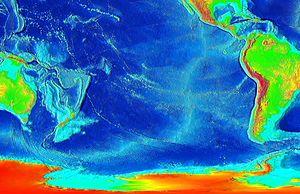
La dorsale est-Pacifique est une dorsale de l'océan Pacifique séparant la plaque pacifique de la plaque nord-américaine, la plaque Rivera, la plaque de Cocos, la plaque de Nazca et la plaque antarctique.
La dorsale Pacifique-Antarctique est une dorsale du sud de l'océan Pacifique séparant la plaque pacifique de la plaque antarctique. Certains la considère comme étant la section la plus au sud de la dorsale est-Pacifique, s'étendant au sud de la Challenger Fracture Zone jusqu'au jonction triple de Macquarie.